Ernesto Bertea

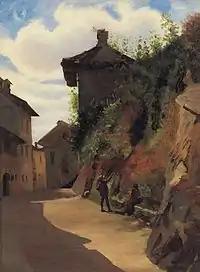
Country District

Ernesto Bertea (1836–1904) was an Italian painter, mainly of landscapes and genre paintings.